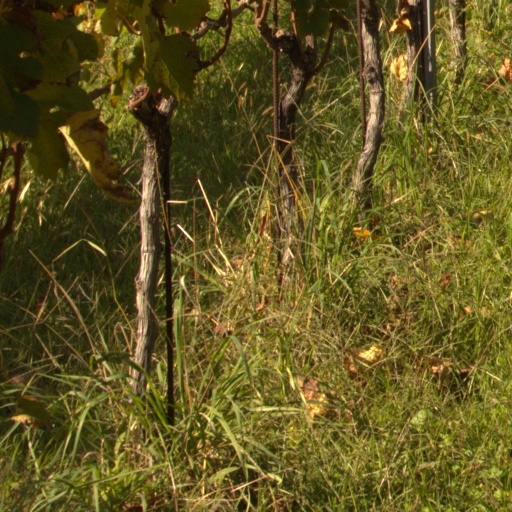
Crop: grape